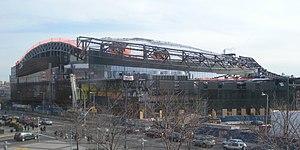
Le Barclays Center est une salle omnisports située dans l'arrondissement de Brooklyn à New York. Sa capacité est de 17 732 places pour les rencontres de basket-ball. Elle accueille les matchs à domicile des Nets de Brooklyn, une équipe de basket-ball évoluant dans la National Basketball Association. A partir de 2020, il accueille également des matchs à domicile du New York Liberty de la Women's National Basketball Association. Pour le hockey, elle accueille également les Islanders de New York depuis le début de la saison 2015-2016. La capacité maximale pour le hockey est de 15 795 places, ce qui en fera la deuxième plus petite enceinte de la Ligue nationale de hockey, juste après le domicile des Jets de Winnipeg, le Bell MTS Place avec ses 15 321 places.